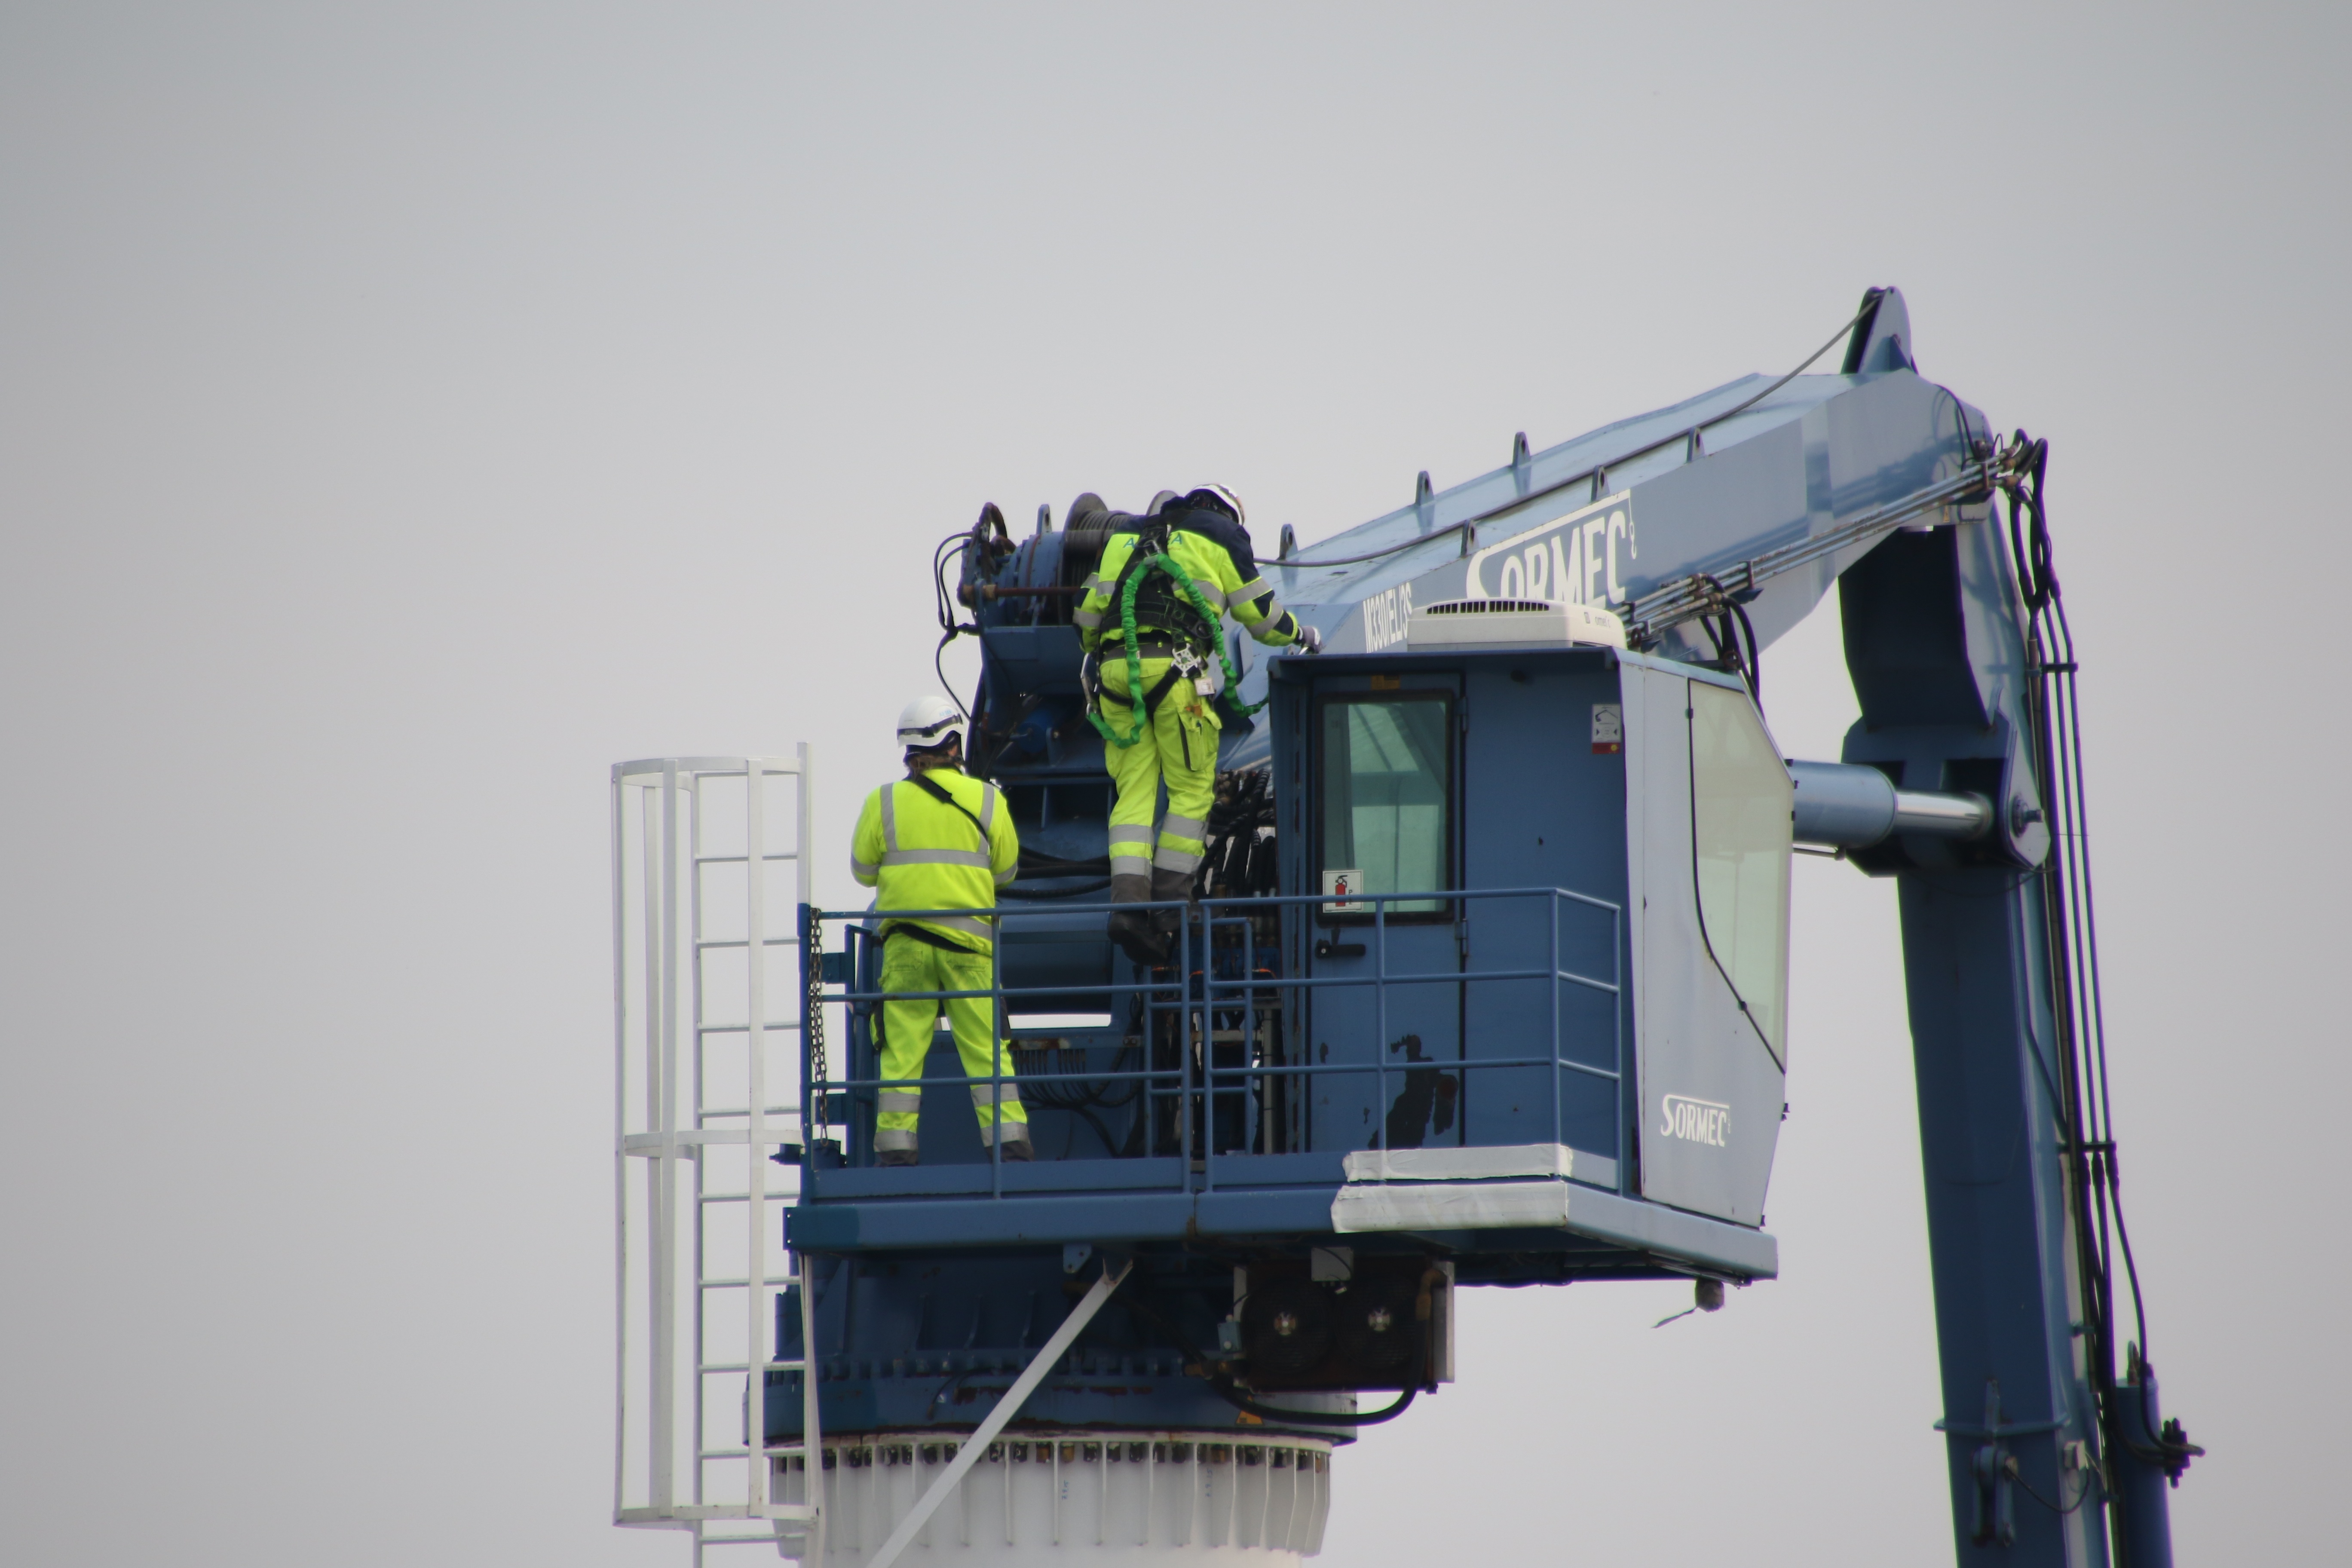
work, ship, repair, vehicle, machine, blue, worker, great, marine, excavator, construction equipment